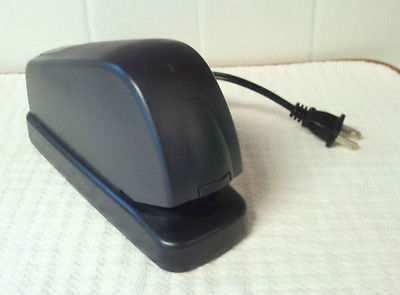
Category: stapler